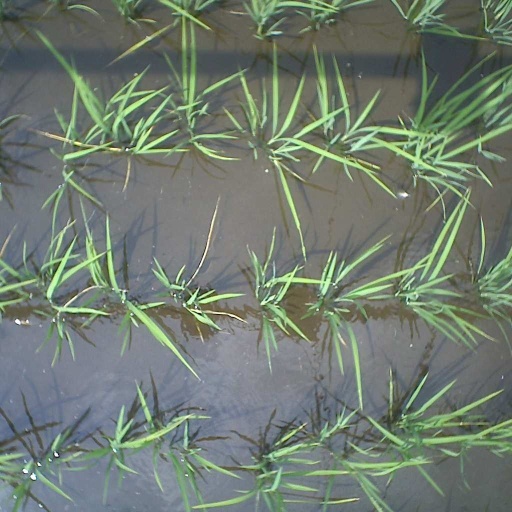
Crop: rice